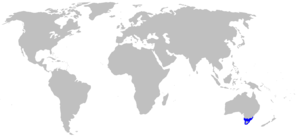
Urolophus cruciatus est une espèce de raie de la famille Urolophidae. Elle est endémique du sud-est de l'Australie : on la trouve principalement au large de l'État de Victoria et de la Tasmanie, et plus ponctuellement en Nouvelle-Galles du Sud et Australie-Méridionale. Ce poisson benthique vit généralement dans des habitats sableux ou coralliens à plus de 100 m de profondeur au large de Victoria, mais on le rencontre dans des baies et estuaires peu profonds dans les eaux de Tasmanie. Sa surface dorsale est caractérisée par un motif sombre consistant en une ligne médiane que croisent trois bandes transversales. Le disque formé par la nageoire pectorale est de forme ovale, le museau est arrondi et un rabat de peau similaire à une jupe relie les narines. La courte queue de l'animal se distingue par l'absence de repli de peau sur les côtés et s'achève par une épaisse nageoire caudale en forme de feuille. Les plus jeunes spécimens disposent parfois d'une petite nageoire dorsale en avant de l'aiguillon situé sur la queue. Cette espèce atteint 50 cm de long.